Describe the emotion expressed in this image:  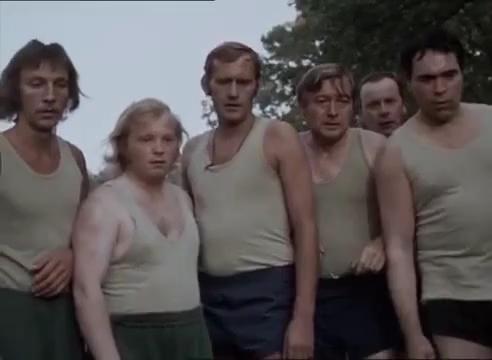
This person displays Suffering, valence and arousal with low intensity.